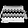
Label: Bag